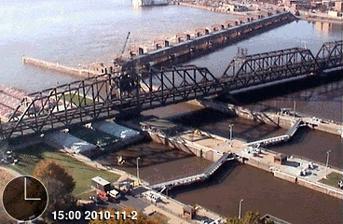
Building: Government Bridge
Country: United States of America
Year built: 1872
Bridge connecting Rock Island, Illinois and Davenport, Iowa Government Bridge The Government Bridge rotating Coordinates 41°31′09″N 90°34′01″W / 41.51917°N 90.56694°W / 41.51917; -90.56694 Carries 2 lanes of roadway 2 rail lines of Iowa Interstate Railroad Crosses Mississippi River Locale Davenport, Iowa and Rock Island, Illinois Maintained by Federal government of the United States Characteristics Design Two riveted Pratt trusses Five riveted Baltimore trusses One pin-connected Baltimore swing truss Material Steel Total length 1,608 feet (490 m) Width 27 feet (8 m) Longest span 365 feet (111 m) (swing); longest fixed spans 258 feet (79 m) No. of spans 8 History Designer Ralph Modjeski Constructed by U.S. Army Construction start 1895 Opened 1896 ; 129 years ago ( 1896 ) Statistics Daily traffic 16,800 Location Three-quarter view from the Clock Tower Building (Building 205), looking north-northwest toward Davenport, Iowa The Government Bridge or Arsenal Bridge spans the Mississippi River , connecting Rock Island, Illinois and Davenport, Iowa . The Iowa Interstate Railroad uses the upper deck of the bridge for its ex- Chicago and Rock Island Railroad route between Council Bluffs, Iowa and Chicago, Illinois . The lower deck carries automobile traffic between the two cities.  It is located near Upper Mississippi Mile Marker 483, adjacent to the Mississippi River Lock and Dam No. 15 . The current structure (which was completed in 1896) is the fourth at this location. The bridges all were built with a swing section to accommodate traffic navigating the river. The first Rock Island Bridge , which was finished in 1856, was the first railroad bridge across the Mississippi. The bridge was 1,582 feet (482 m) long, and the draw-span was 285 feet (87 m). It was located upstream from the current bridge. It was a threat to the South (which sought to create a southern rail route to the Pacific) and to St. Louis , whose steamboats faced competition from Chicago 's railroads. The Effie Afton struck the bridge weeks after it opened, and steamboat companies brought lawsuits. It was repaired, but was replaced in 1866 by a wooden structure in the same location. In 1868, the second bridge was damaged by an ice storm and a tornado ; however, construction crews repaired and reopened the bridge. It was replaced in 1872 by a twin double-deck bridge. The third bridge, 366 ft (112 m) long, was built downstream near the Rock Island shore in the present location. During the 1880s, the bridge accommodated horse-drawn trolley cars. Electric trolleys ran on the current bridge until 1940. History First Rock Island Bridge 1856 The first Rock Island Bridge , constructed in the 1850s and located about 1,500 feet (460 m) upstream of the present bridge, was the first railroad bridge to span the Mississippi River. It played a prominent role in the period before the American Civil War and construction of the First transcontinental railroad . The bridge connected the Chicago and Rock Island Railroad with the newly-created Mississippi and Missouri Railroad , proposed by Thomas C. Durant as Iowa 's first railroad (linking Davenport and Council Bluffs ). Companies operating steamships on the Mississippi opposed the bridge, fearing that it would pose a navigation hazard and alter their monopoly on trade. The bridge opened on April 22, 1856. Description The Surveying party for laying the bridge was led by Colonel Robert E. Lee The total of the bridge was 1,582 feet (482 m) long, and it’s draw-span was 285 feet (87 m) long. The bridge was built by utilizing timber and iron, which rested on granite piers. The draw-span allowed an opening of 120 feet (37 m) on both sides to let steamboats pass through. The lower deck of the bridge, which was 35 feet (11 m) above water, was used for wagons while the upper deck was used for railway traffic. Post-completion history Since the bridge crossed the island which used to be the home of Fort Armstrong , the Department of War had a say in its construction. Secretary of War Jefferson Davis and President Franklin Pierce initially approved the bridge; thinking that the transcontinental railroad would go through the South to Los Angeles . He later changed his mind as resistance to that plan began to surface, fearing that the transcontinental railroad would now take a northern route. Davis ordered the construction halted, but he was ignored. Effie Afton collision On May 6, 1856, the steamer Effie Afton collided with the bridge after one of its paddles stopped. The crew were rescued, but the steamer caught fire, damaged the bridge, and sank. Steamboat companies sued to have the bridge dismantled. The Mississippi and Missouri Railroad (M&M) and the Rock Island Line hired Abraham Lincoln to defend the bridge. The case, Hurd v. Rock Island Bridge Co. , ended in a hung jury in the circuit court in Chicago, and was dismissed. The case ultimately worked its way to the Supreme Court . In the meantime, the M&M and Rock Island merged to become the Chicago, Rock Island and Pacific Railroad . At the time of the collision, the bridge was built in a difficult part of the rapids, and its draw-span was at an angle to the current (making the bridge hard for steamboats to clear). Many felt that the bridge had been designed to interfere with steamboat traffic. Durant took his earnings from the M&M merger to form the Union Pacific Railroad . Lincoln, as part of his research as an attorney, visited M&M facilities and met with M&M officials in Council Bluffs. When the Pacific Railway Act of 1862 gave him the power to choose the eastern terminus of the transcontinental railroad, he picked a location favorable to his former clients. The case trial ended in a hung jury , and was dismissed; the Supreme Court ruled on a subsequent suit on December 18, 1862, and the bridge remained operational. Expansion 1866 The first bridge only lasted until 1866 without renovations, as by then it was considered inadequate for the ever-increasing loads carried by the railroad. Its superstructure was replaced by a larger wooden structure, which reused the original piers . All that remains of the first bridge is an elevated approach west of River Drive on the Iowa side, and a reconstructed pier on Arsenal Island . The second bridge had two decks: a lower deck for pedestrians and an upper deck for railroad traffic. In March of 1868, an ice floe damaged the bridge's piers and timber spans and preventing rail traffic, and less than a week later, an apparent tornado damaged the bridge; construction crews from Chicago were able to reopen it. On July 20, 1868, Congress authorized the construction of the current Government Bridge. Third bridge 1872 The bridge today The wooden structure was replaced by an iron, twin double-deck bridge in 1872 which carried a single-track rail line and a roadway. This bridge was at a new location on the western tip of Arsenal Island, and the original bridge and rail line were abandoned. The relocation was driven by the federal government, which still owned the island and wished to redevelop it as an arsenal. The original bridge and rail line divided the property in two, and the development constraint was removed by moving the bridge to one end of the island. The federal government used this bridge for access to the railroad, giving rise to its name. The railways used the upper deck, and wagons, livestock and pedestrians used the lower deck. This bridge was 366 ft (112 m) long, and was located near the Rock Island shore. Starting in the 1880s, the bridge began serving horse-drawn trolley cars and electric trolleys. Present Government Bridge 1896 Sidewalk view during a swing-span opening The current Government Bridge , the fourth crossing of the Mississippi in the area, was built in 1896 at the same location and used the same piers as the 1872 structure. A twin double-deck bridge which carries rail (top level) and road traffic (bottom level), it has two train tracks to eliminate what had become a rail-traffic bottleneck. The bridge was designed by Ralph Modjeski and built by the Phoenix Bridge Company , and was the first bridge designed by Modjeski. On March 2, 1895, Congress authorized the War Department to build the new bridge. A 2006 stress test indicated that the bridge used only "10 to 12 percent" of its service life, and was listed as part of a proposed rail trail . The height restriction of 11 feet on the lower deck means that many trucks have been damaged in an attempt to cross the bridge. It has gained the nickname "Truck-eating bridge" from the incidents reported. Another nearby bridge in Davenport also has this nickname. In 1940, the trolley tracks were converted into extra vehicular lanes. In 1956, a steam-powered train was brought to the Quad Cities to celebrate the 100th anniversary of the first bridge's completion. The train pulled dining cars that included dignitaries from Rock Island to Davenport. In 1960, the bridges southwest approach was reconstructed. On February 22, 2006 (50 years later), a dinner was held at RiverCenter to mark the 150th anniversary of the bridge. The dinner re-enacted a similar event that was held on February 22, 1854, which celebrated the completion of the Rock Island railroad. The Quad Cities again celebrated the 150th anniversary of the bridge completion from Thursday September 14 to Sunday September 17 2006 in a festival that included "steam locomotive excursions, riverboat rides, canoe and kayak races, a story-telling festival and a unique 'ghost bridge' display". In 1965, the bridge closed when the Davenport approach was flooded in the record-setting Upper Mississippi flood of that year . On May 2, 2019, the bridge and several others in the Quad Cities region were closed to all traffic due to severe flooding of the Mississippi and Rock Rivers and a levee breach in Davenport. The bridge was reopened on May 8. On July 10, 2019, the bridge closed for a day after a train derailed. The bridge and gates reopened a day after it closed. See also List of crossings of the Upper Mississippi River List of bridges documented by the Historic American Engineering Record in Illinois List of bridges documented by the Historic American Engineering Record in Iowa References